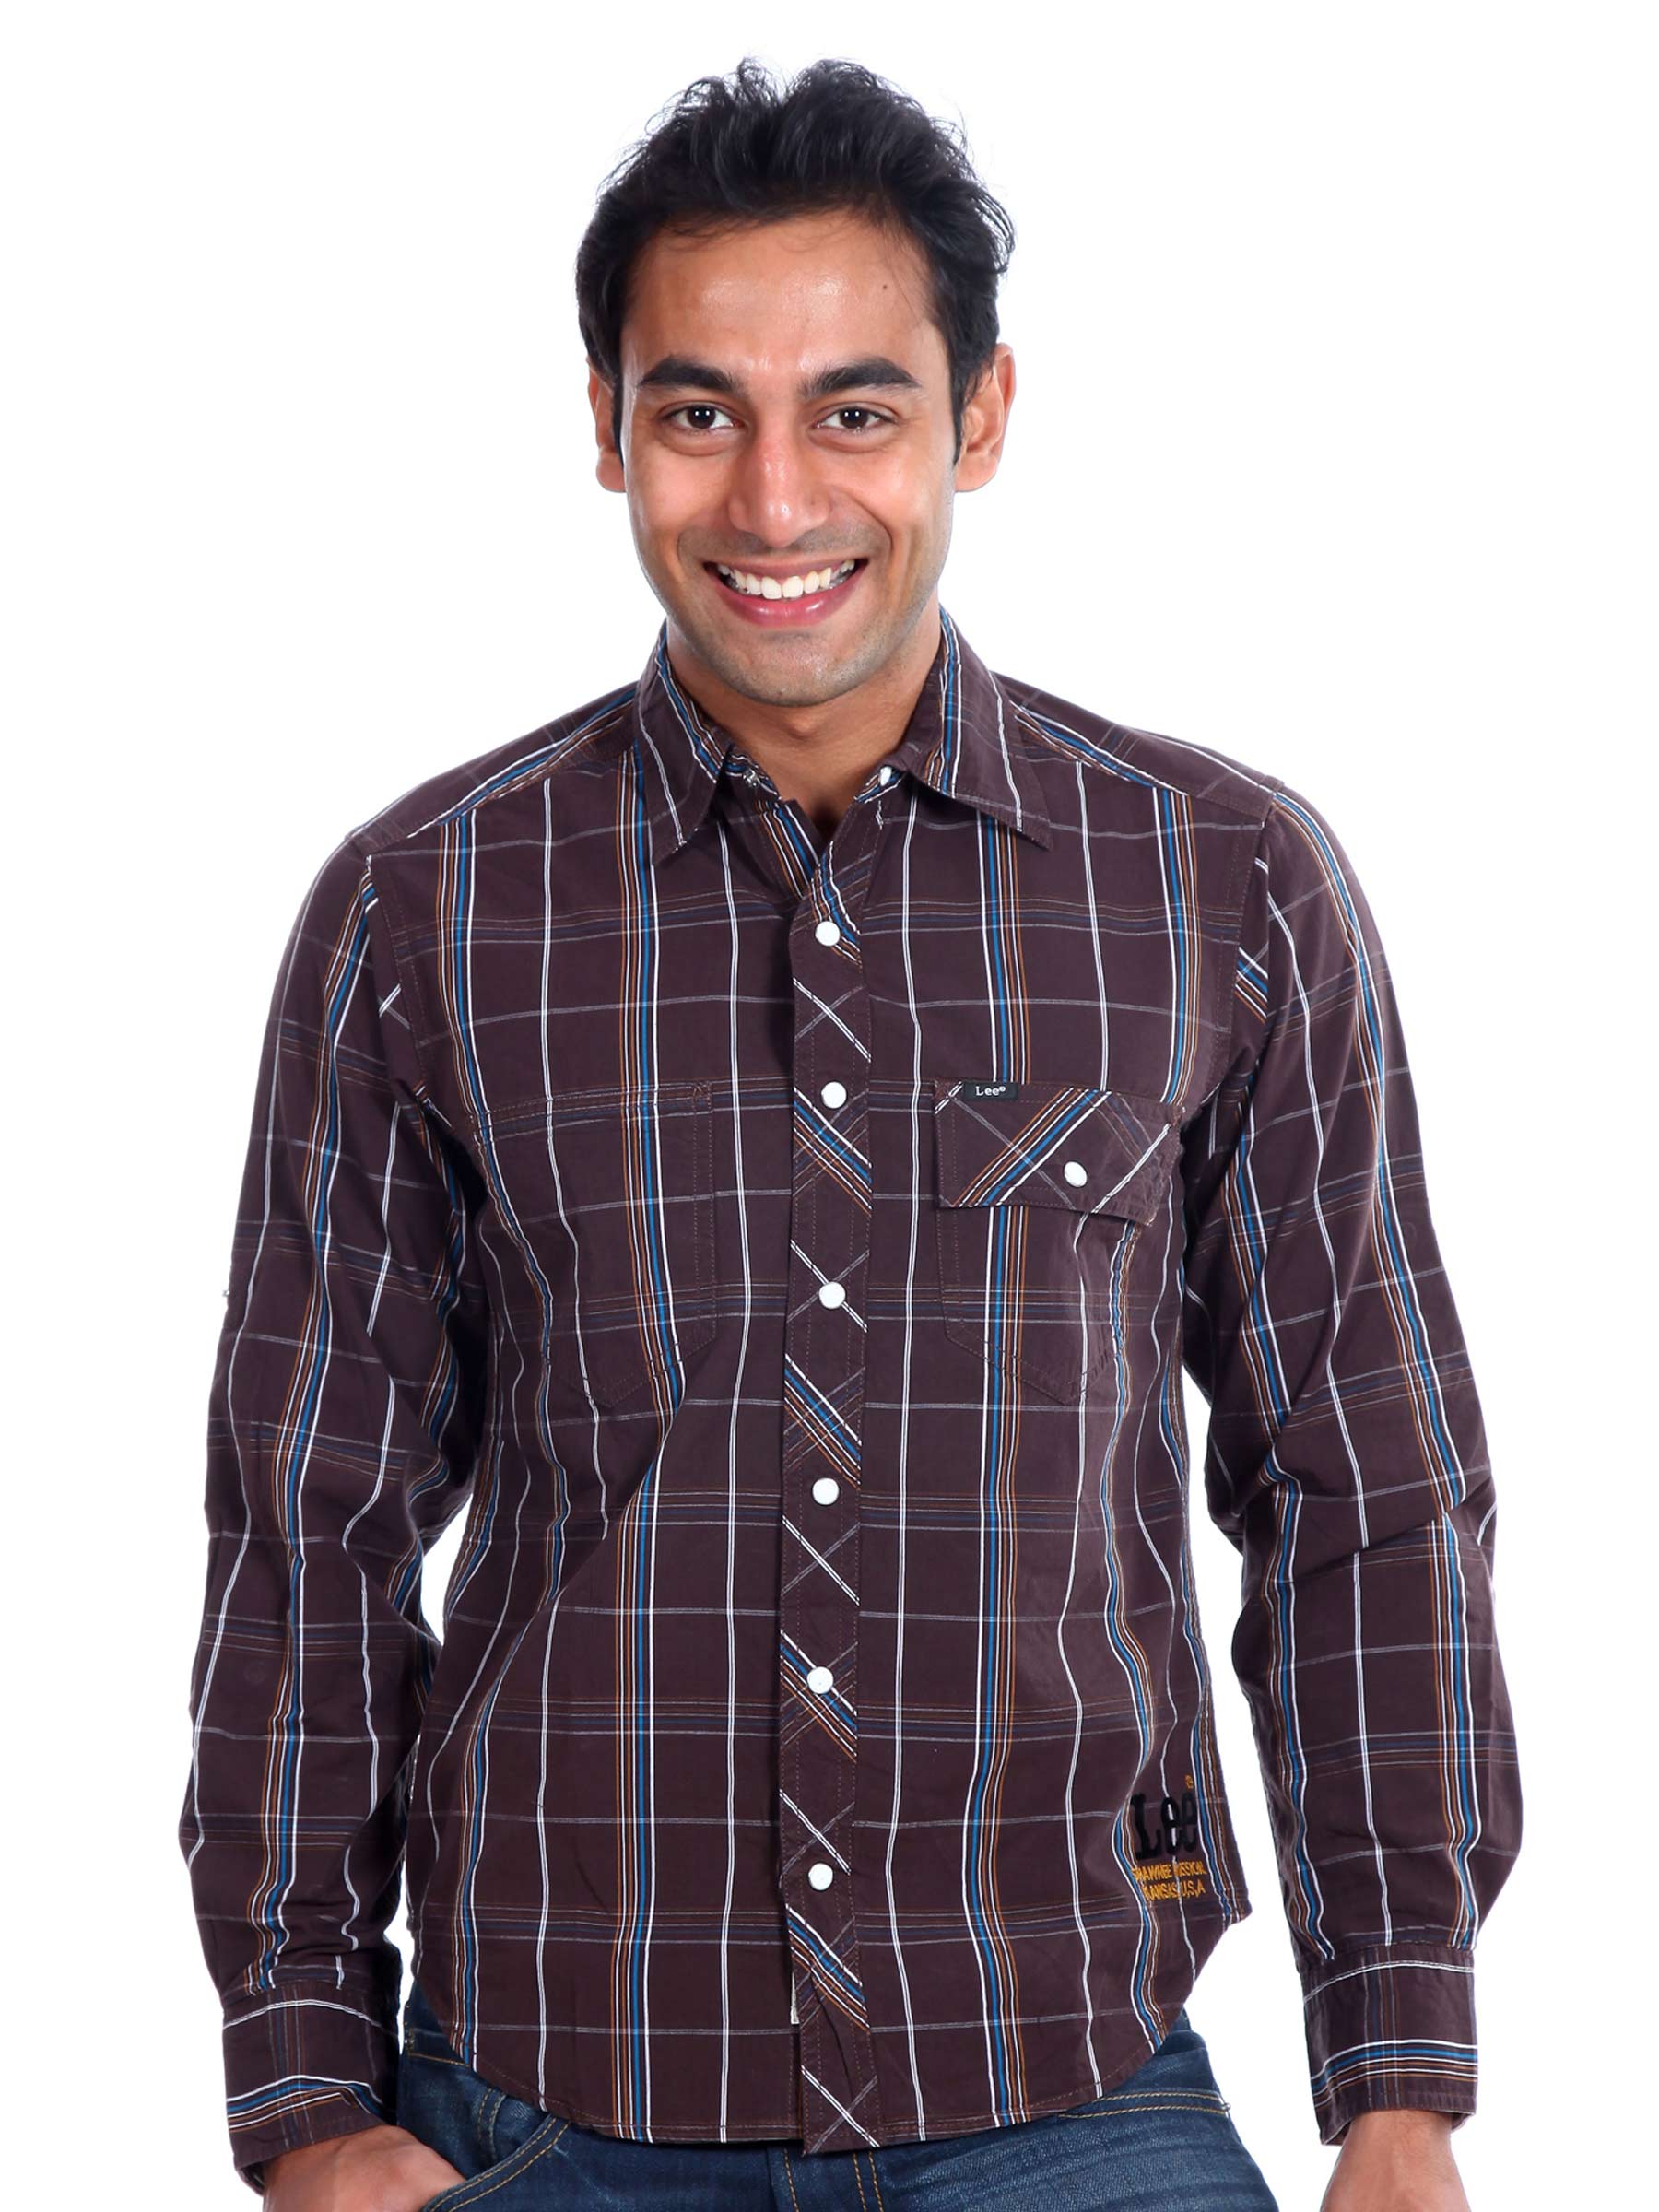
Lee Men Checks Brown Shirt
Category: Apparel / Topwear / Shirts
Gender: Men
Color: Brown
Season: Winter 2010
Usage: Casual